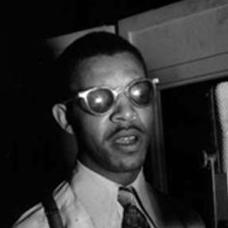
Age: 30